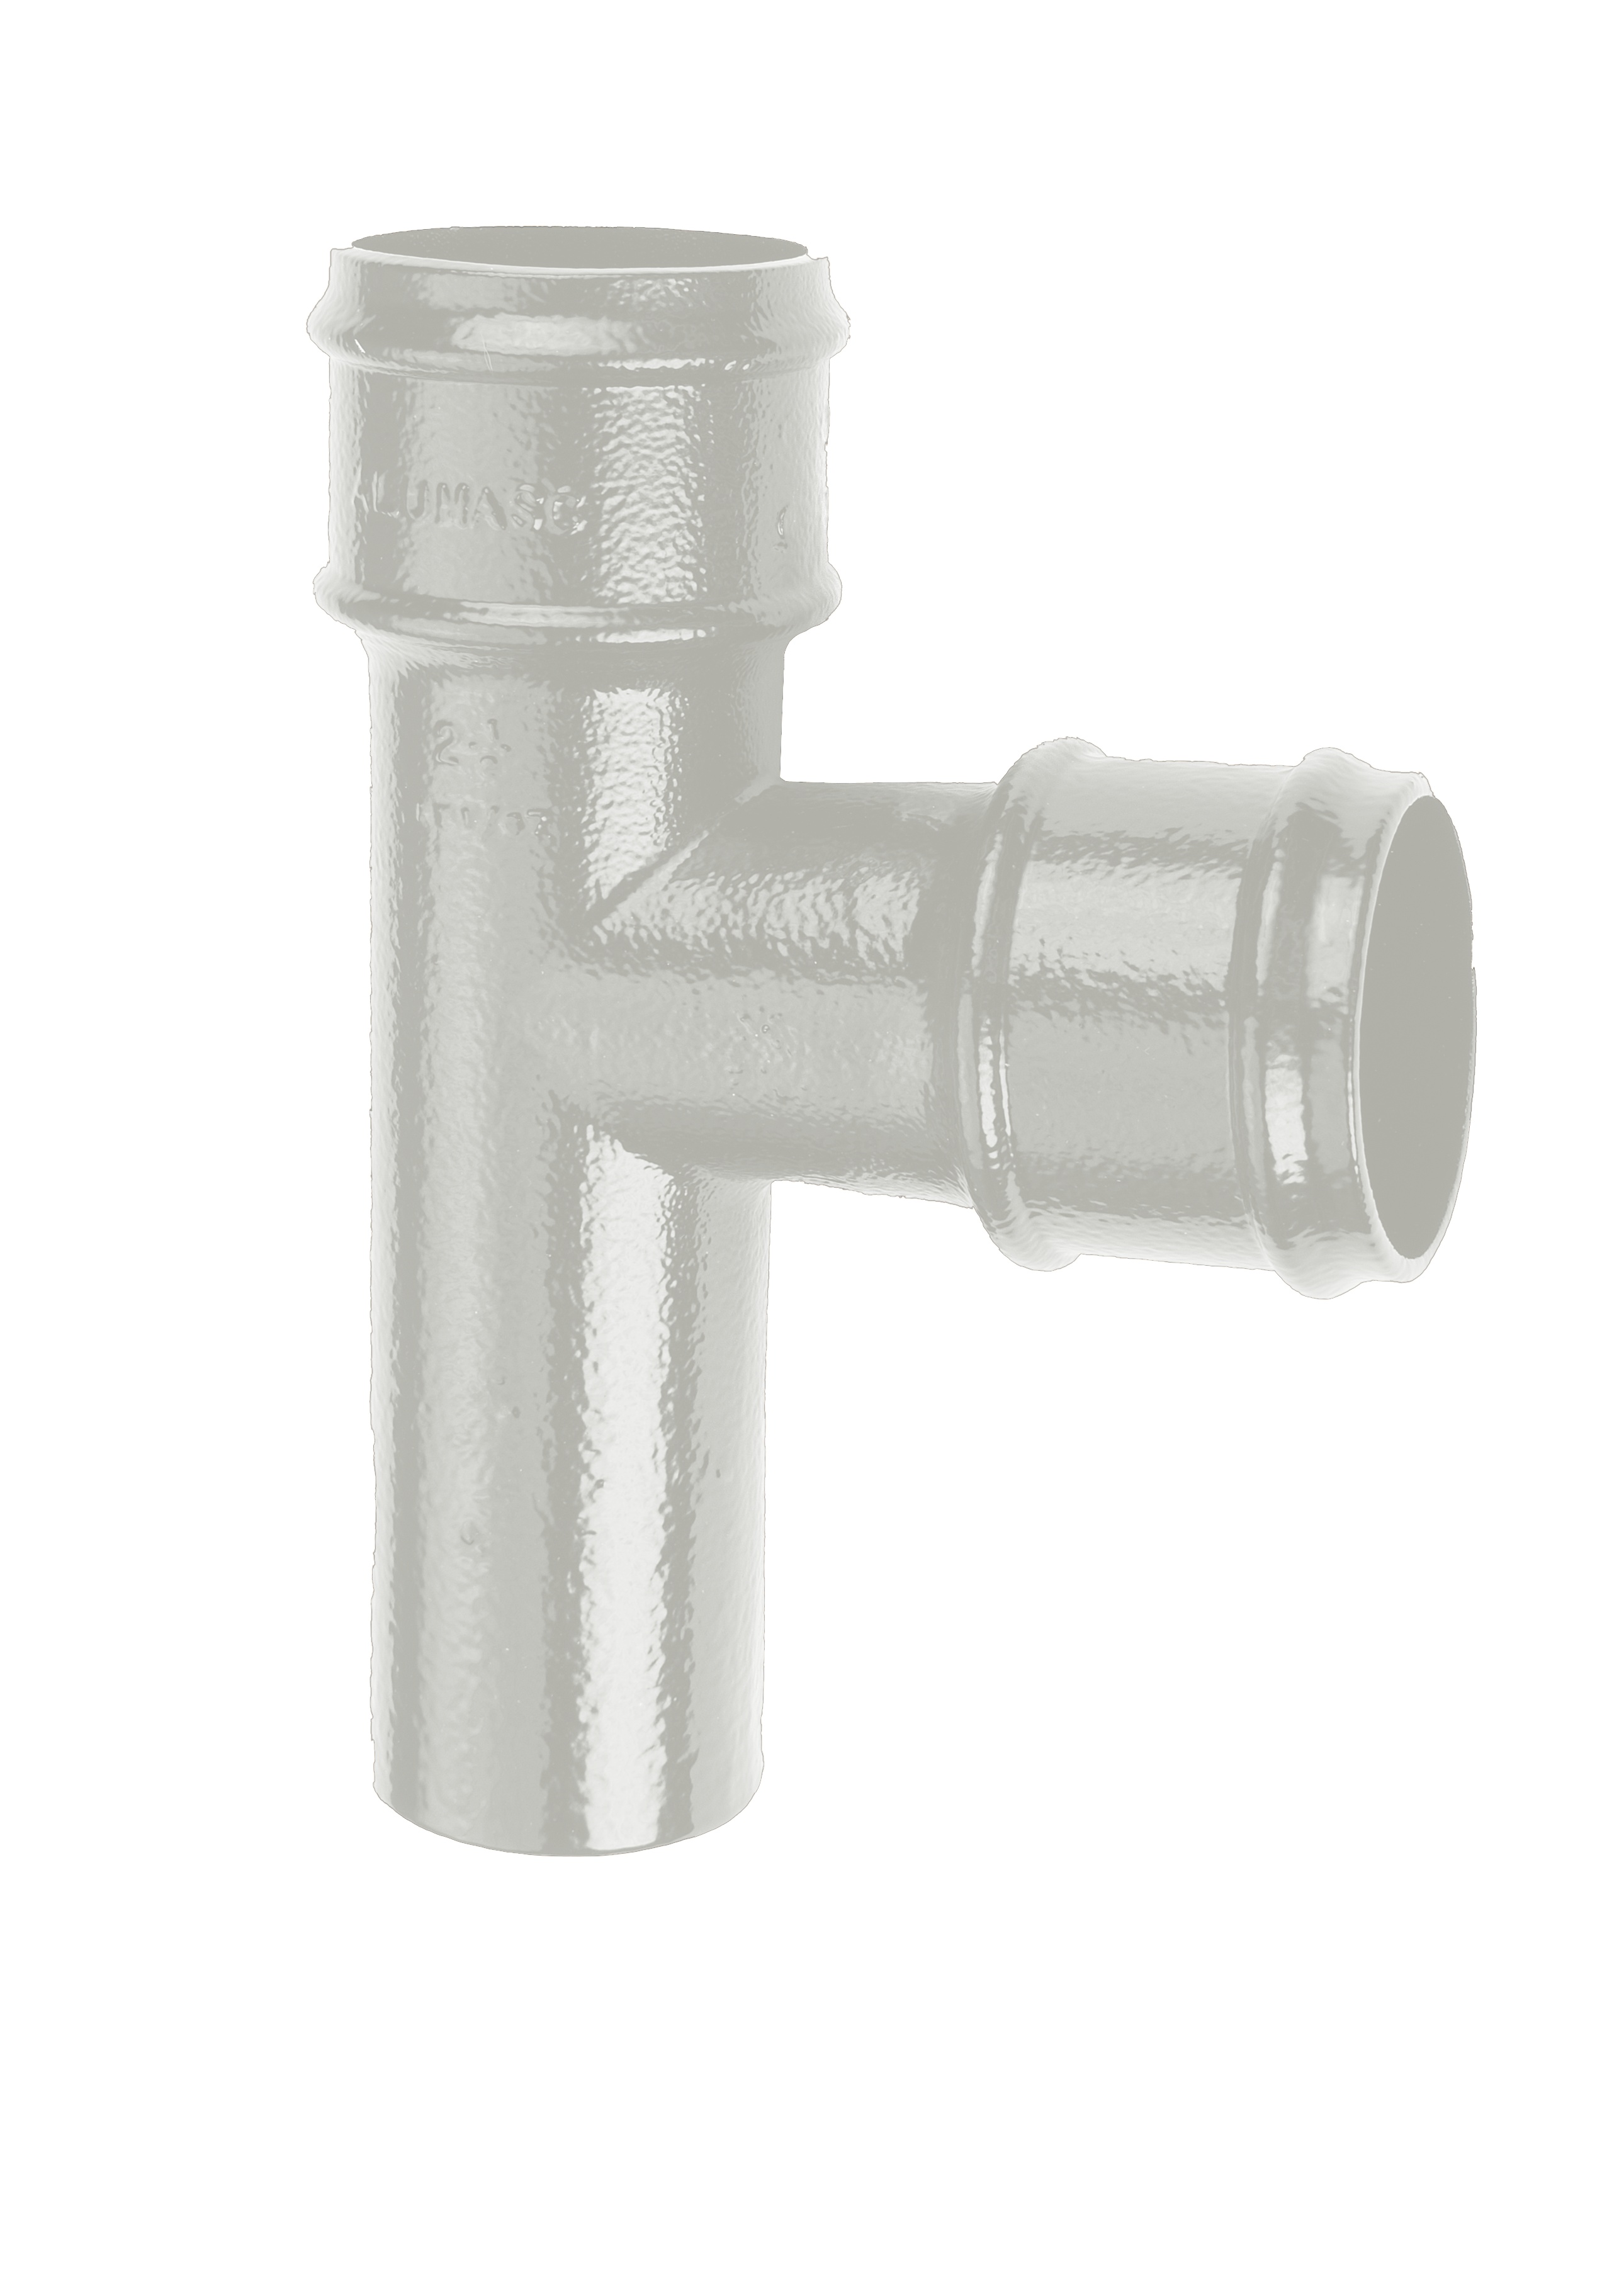
Aluminium Heritage Downpipe Branch 92 deg - 75mm
Aluminium Heritage Downpipe Branch 92 deg - 75mm Product Description: Heritage is a comprehensive range of traditional gutter profiles, round, square and rectangular pipes and all associated fittings and accessories. Designed to provide all the essential architectural features appropriate to traditionally designed buildings, the Heritage range is also fully in tune with modern fast track building contracts. Features: Corrosion resistant, Lightweight, Durable and strong, Formable, High strength to weight ratio, Cryogenically strong, Electrically conductive, Non-combustible, Non-magnetic, Non-sparking, Non-toxic, Resilient, Thermally conductive, Fully recyclable
Brand: Coping Superstore Ltd
Category: Hardware > Building Materials > Roofing > Gutters